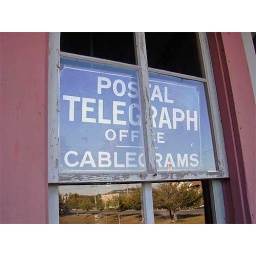
Telegraph sign in the window